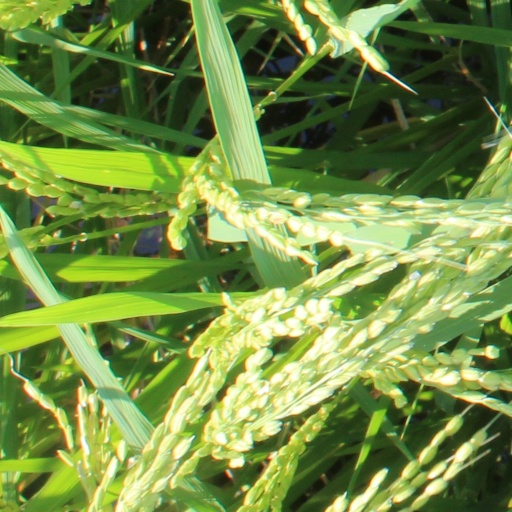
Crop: rice